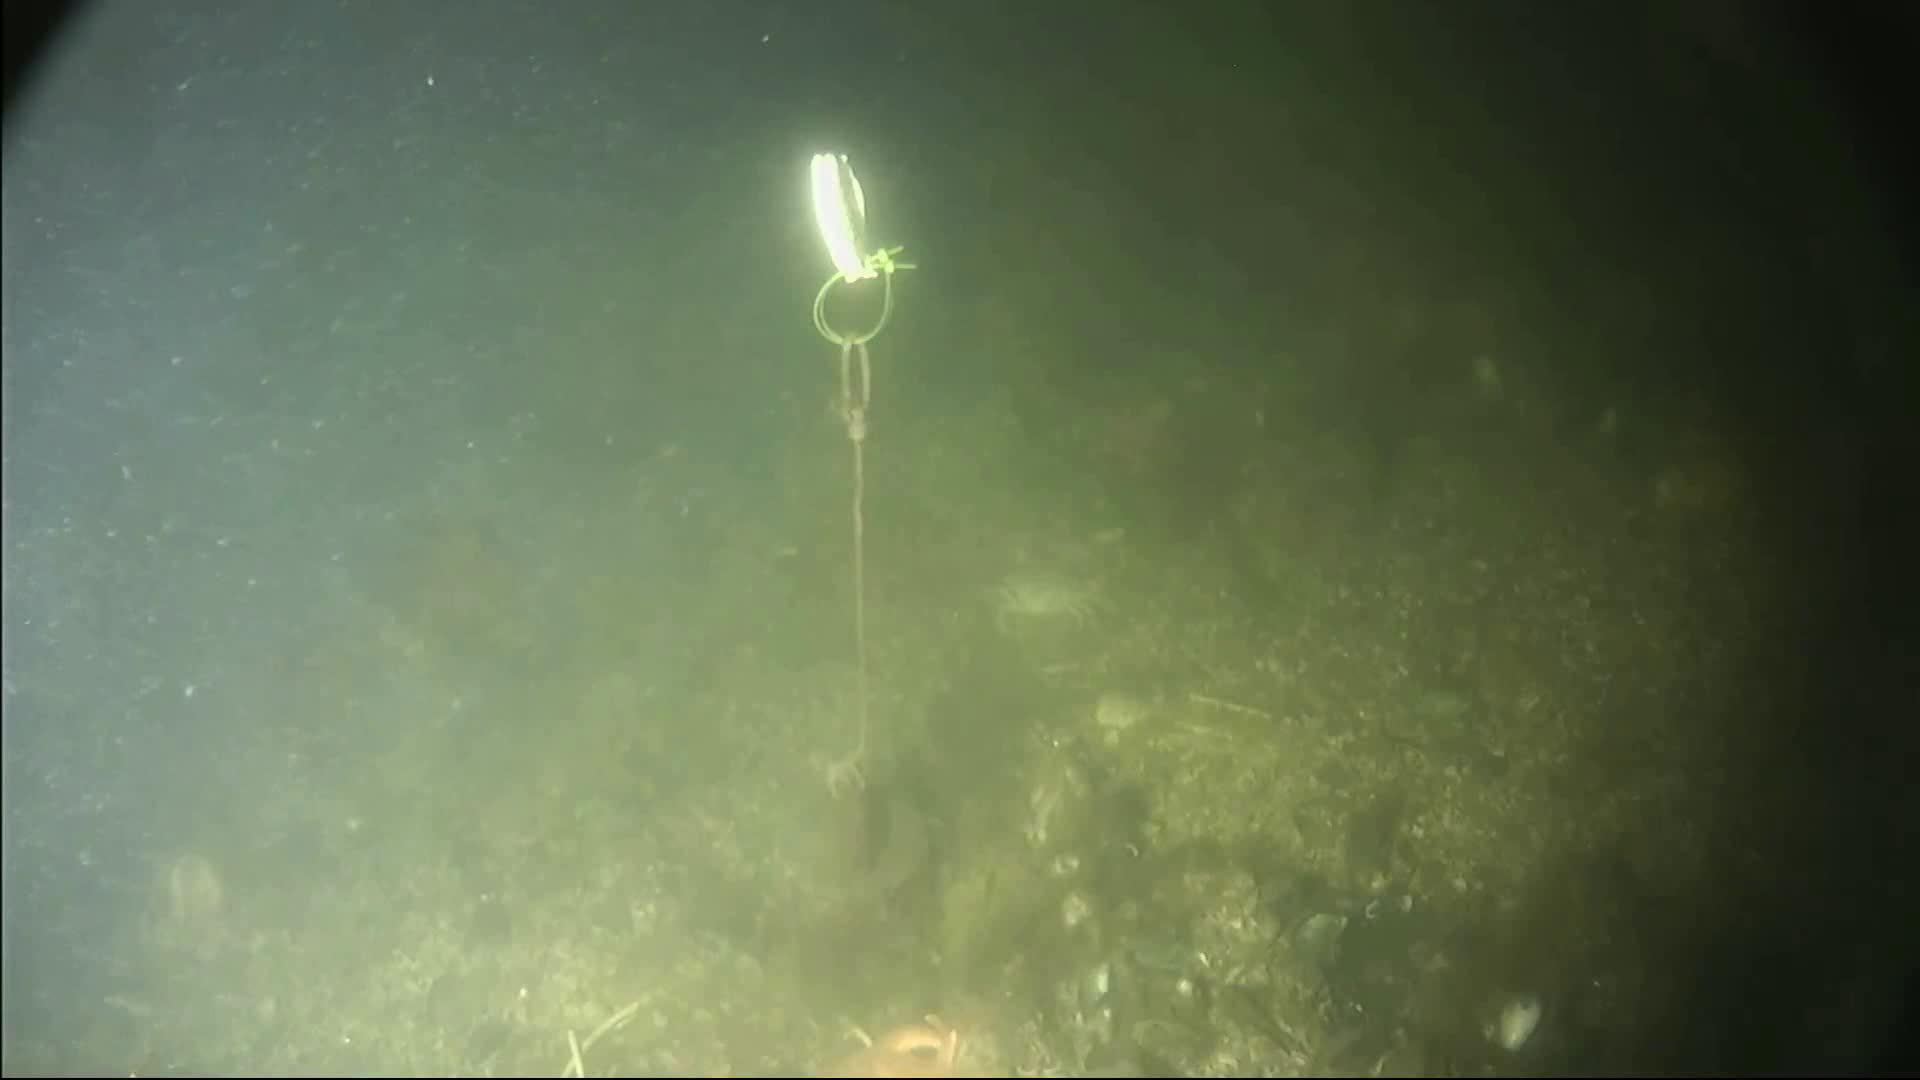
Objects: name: starfish
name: crab